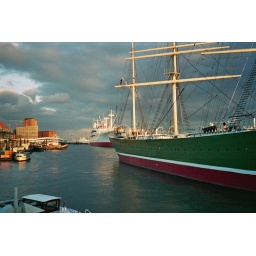
Again the Cap San Diego in the background. The green ship in front is the Rickmer Rickmers, also a museum today.